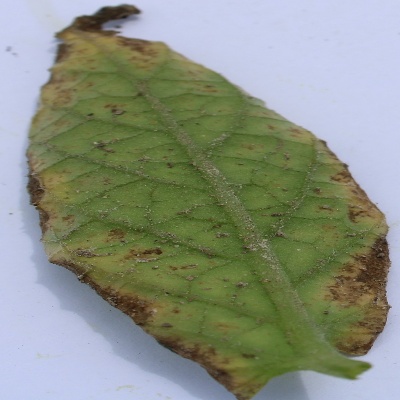
Crop: Tomato
Condition: leaf blight